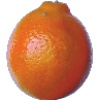
Label: tangelo